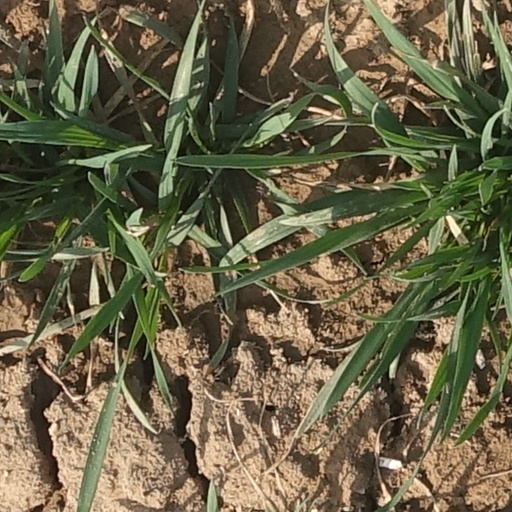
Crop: wheat